Jutigny

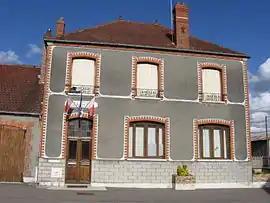
The town hall in Jutigny

Jutigny is a commune in the Seine-et-Marne department in the Île-de-France region in north-central France.